Sun Dogs (2006 film)

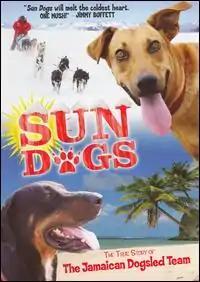

Sun Dogs is a 2006 documentary film directed by Andrea Stewart and distributed by Palm Pictures.